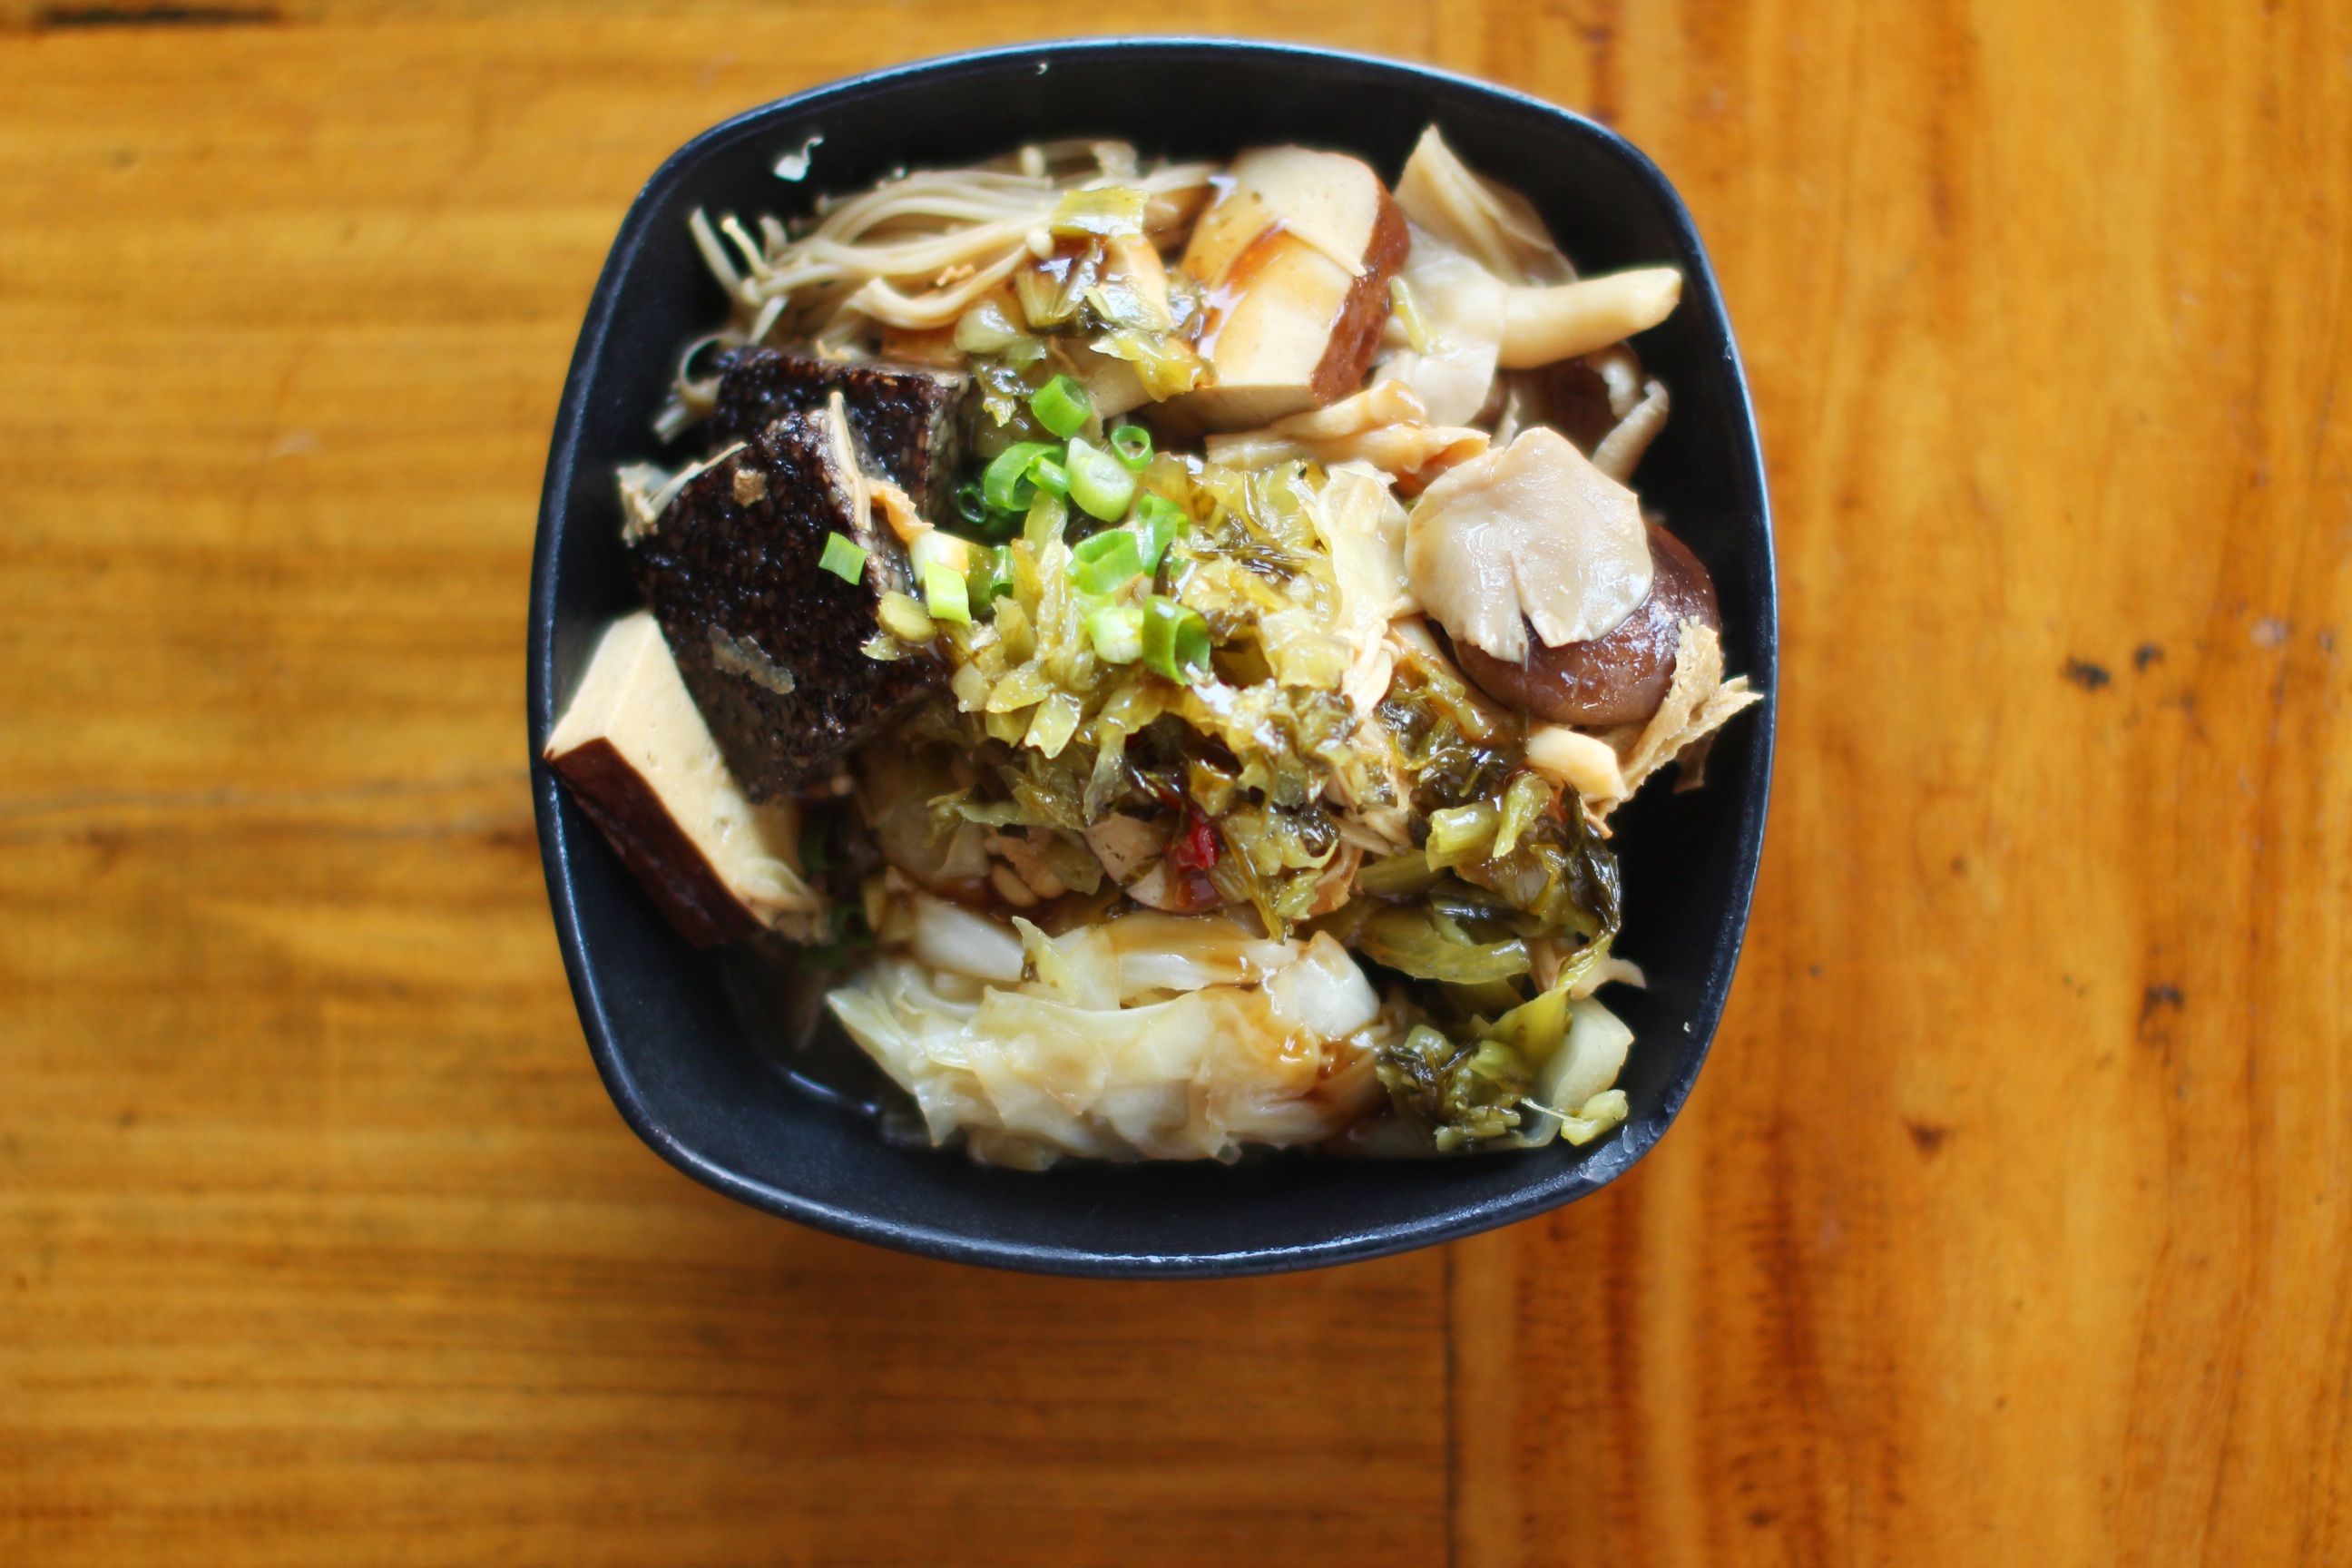
dish, meal, food, produce, asia, mushroom, breakfast, cuisine, asian food, taiwan, vegetarian food, cabbage, lo, dougan